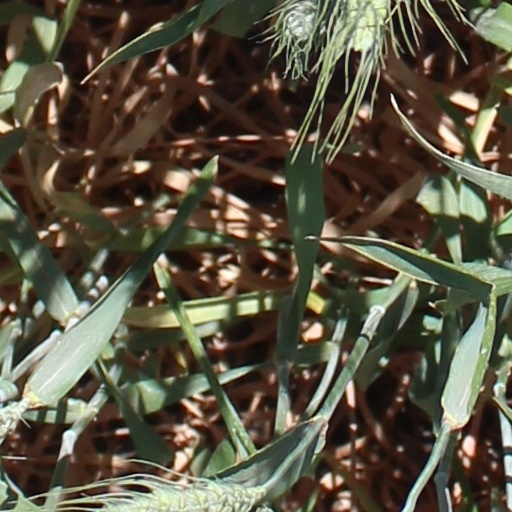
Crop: wheat